Neratovice

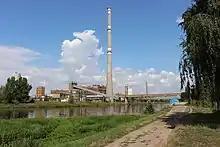
Spolana Neratovice factory

The first written mention of Neratovice is from 1227, at that time known as Neradice. It was a serf village of Chapter of St. Wenceslaus at the Prague Castle and of St. George's Convent in Prague. In the second half of the 14th century, it became a property of the Archbishopric of Prague. At the beginning of the 15th century, Neratovice was purchased by the Lobkowicz family and remained their owners for most of the time in the following centuries.